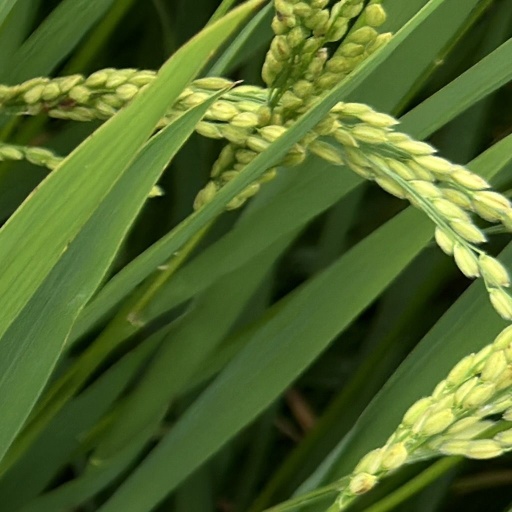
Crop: rice